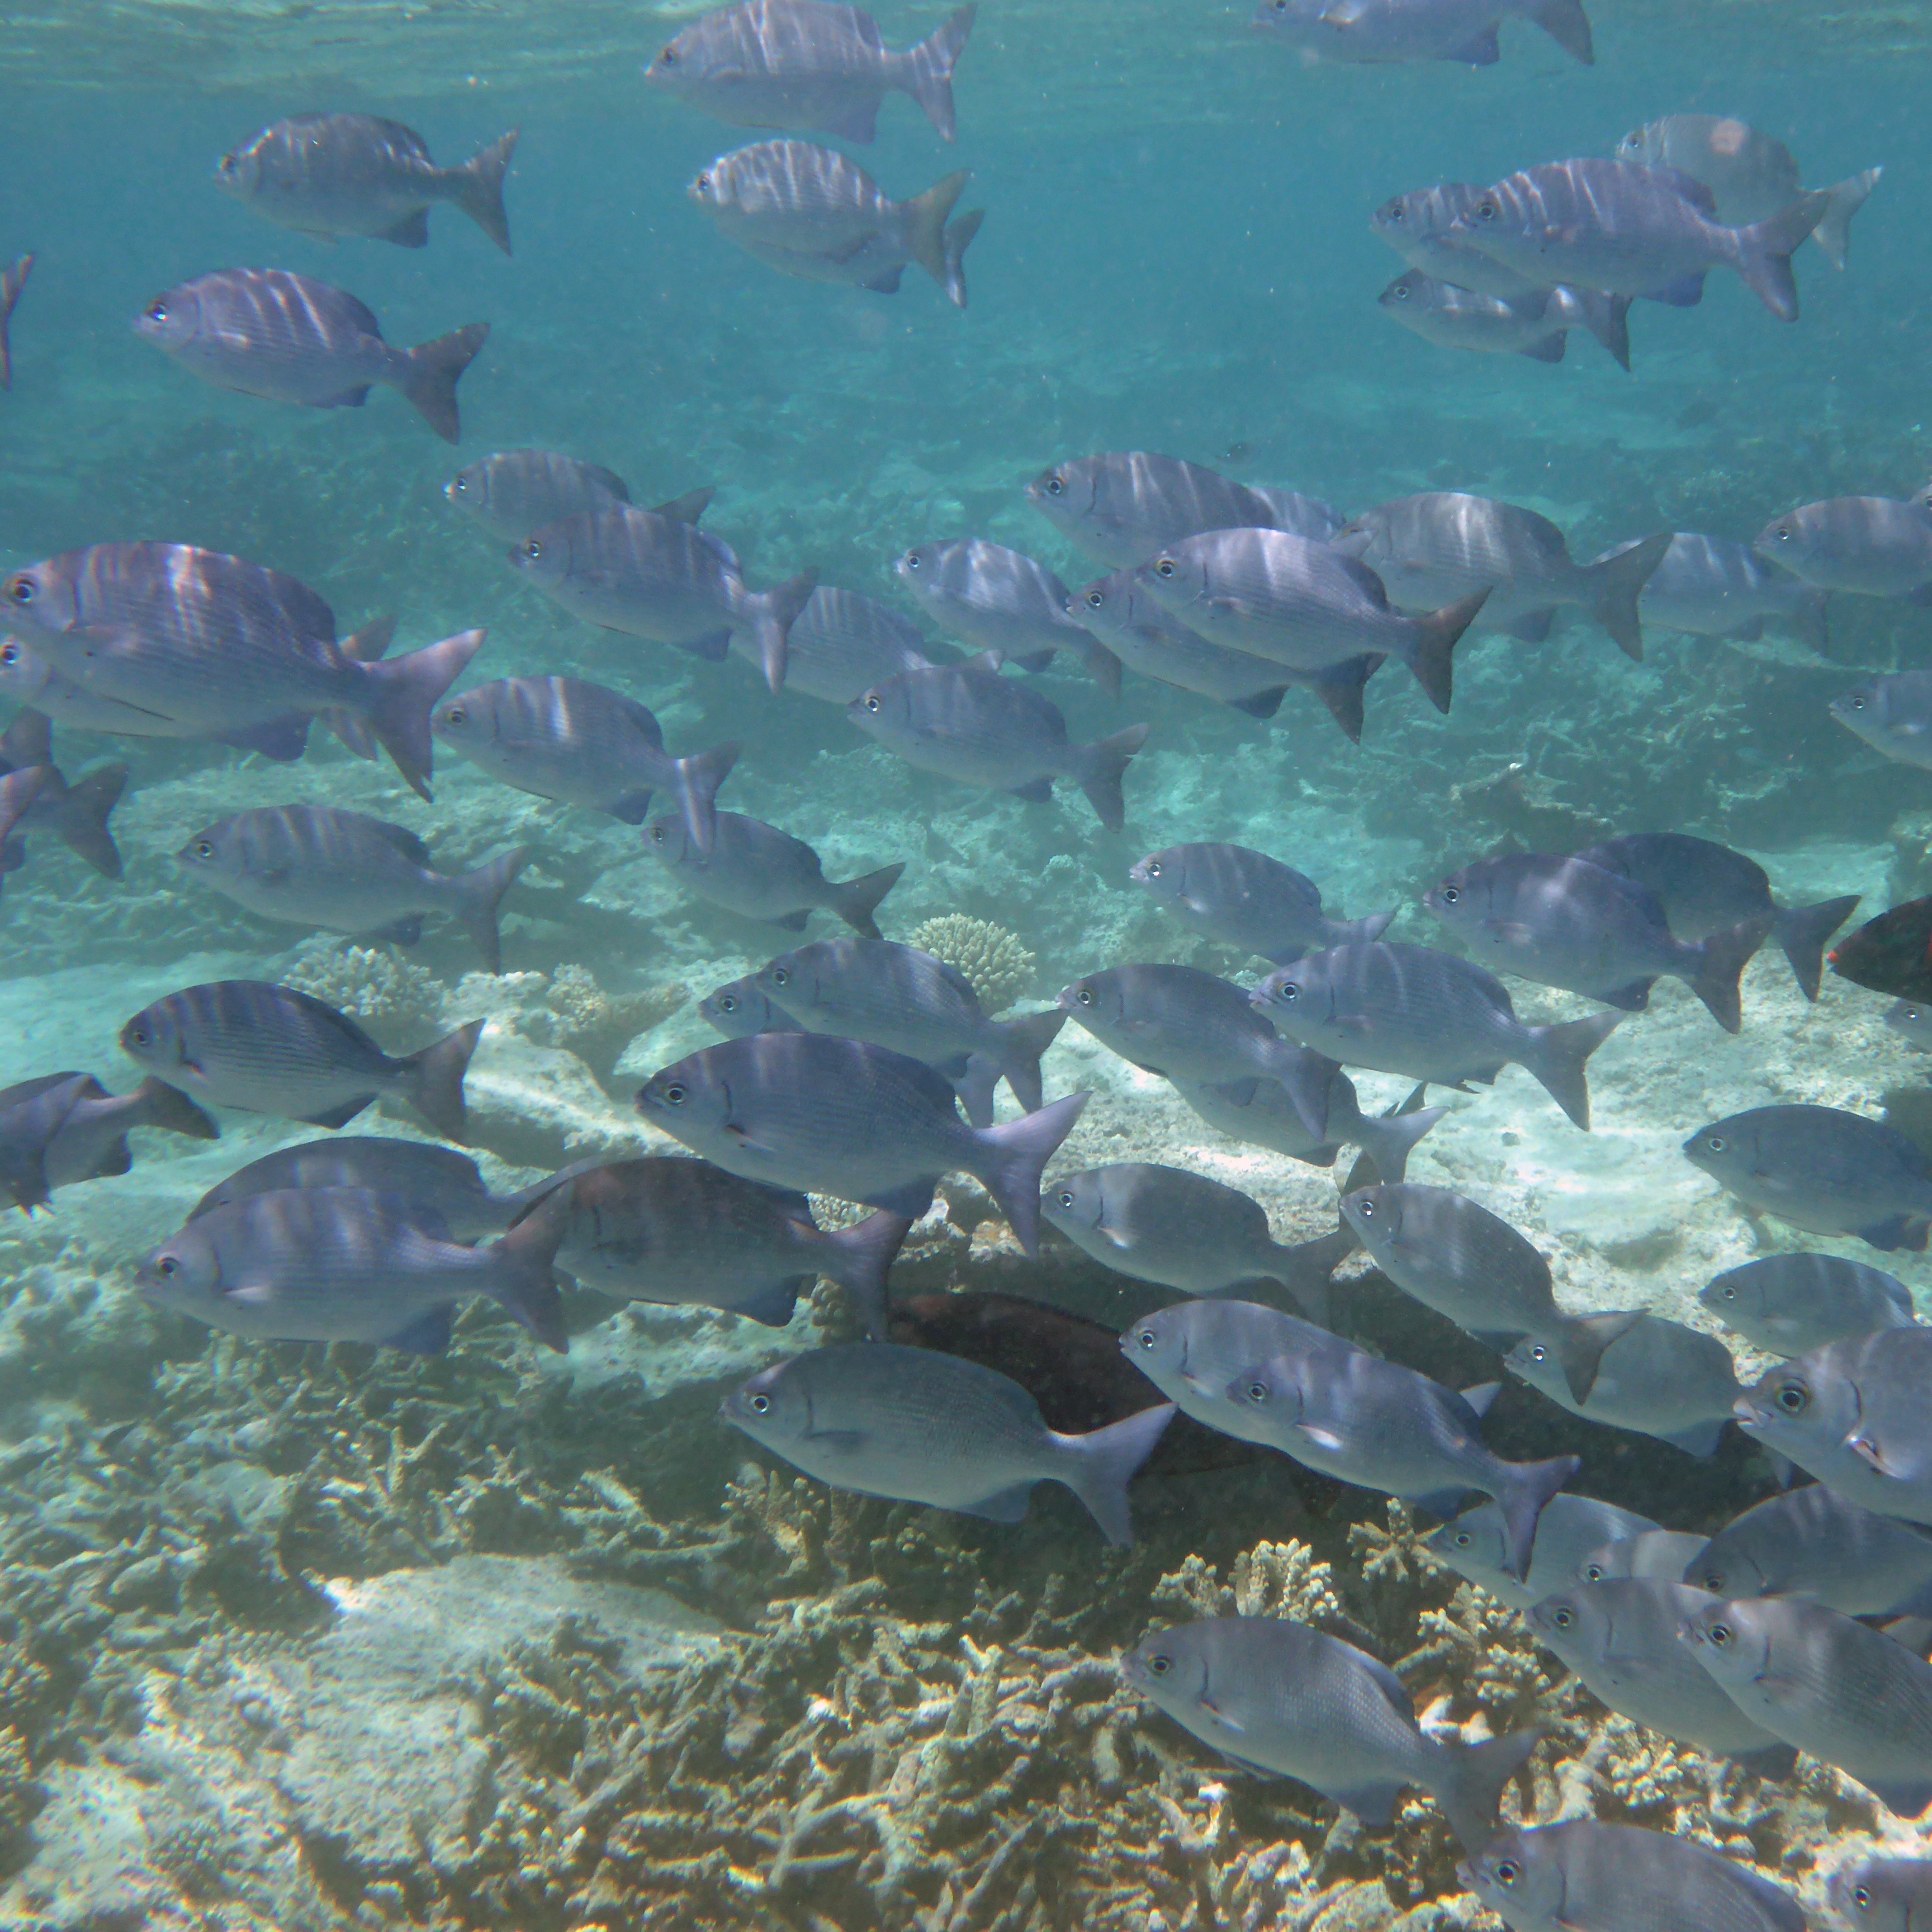
sea, water, nature, ocean, underwater, biology, blue, fish, sea animal, coral reef, reef, snorkeling, maldives, underwater world, meeresbewohner, fish swarm, shoal, marine biology, coral reef fish